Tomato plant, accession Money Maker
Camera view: tilt-top (135 deg); turntable rotation: 180 degrees
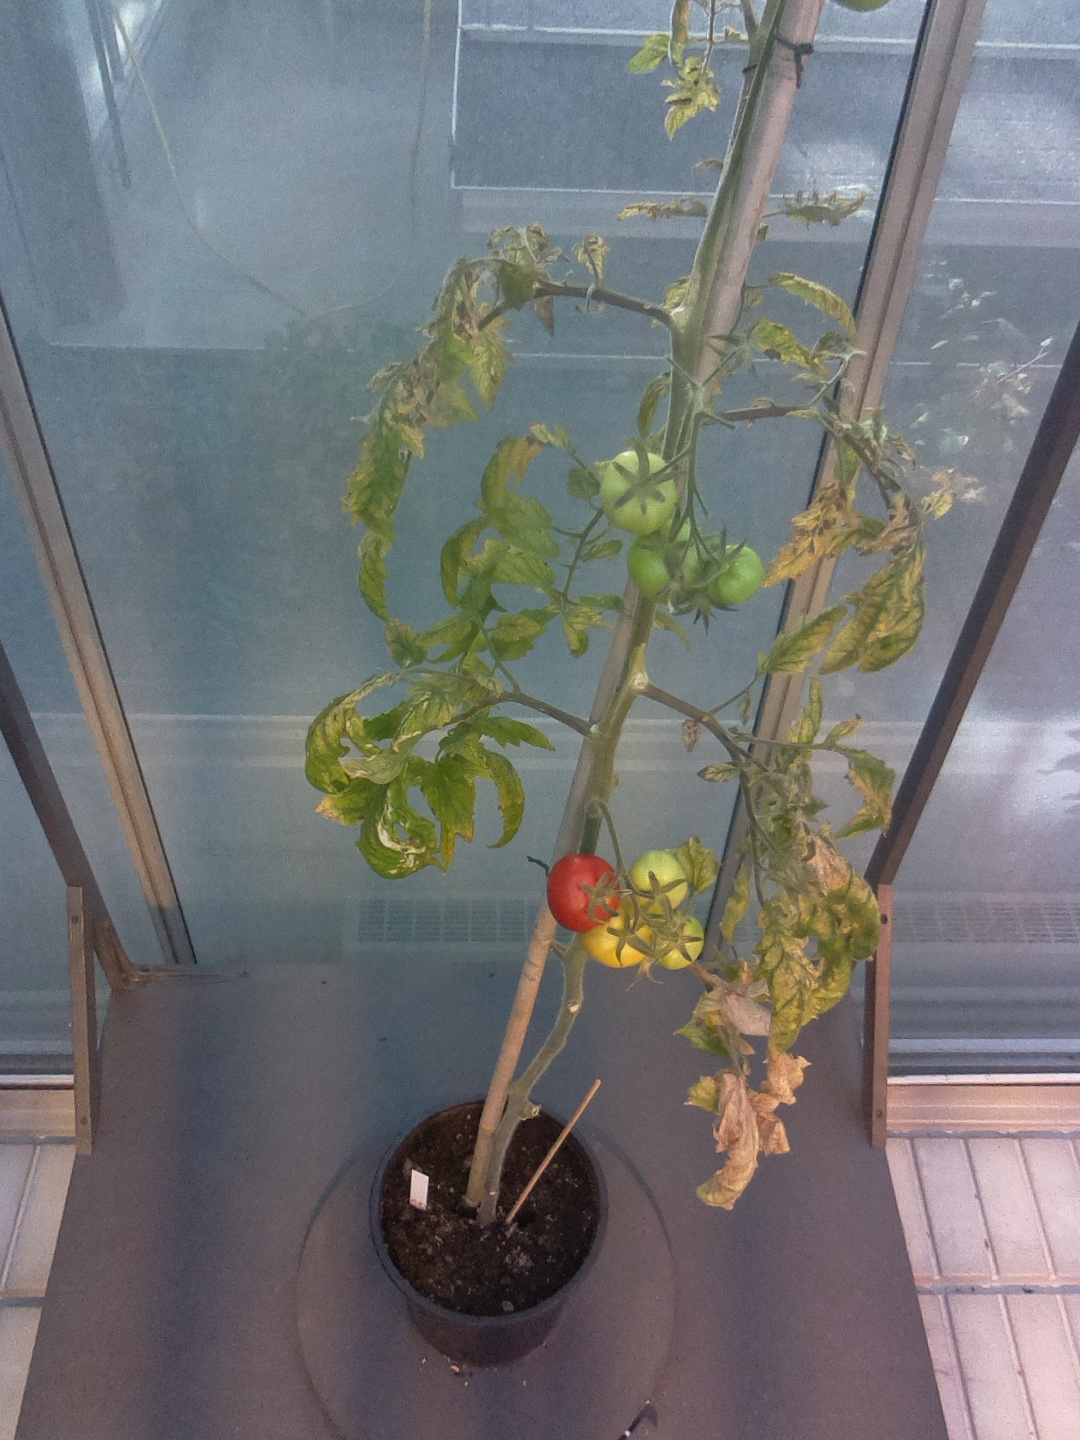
BBCH growth stage 83: 30%-40% of fruits show typical fully ripe color